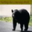
Label: bear